Ivan the Terrible

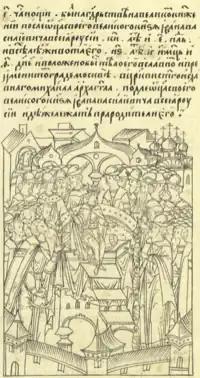
Ivan sits on the throne, miniature from the Illustrated Chronicle of Ivan the Terrible

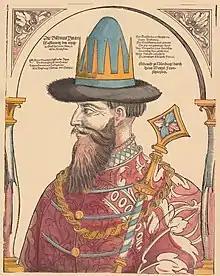
16th century portrait of Ivan by Hans Weigel

Ivan Vasilyevich was the first son of Vasili III by his second wife, Elena Glinskaya. Vasili's mother, Sophia Palaiologina, was a Byzantine princess of the Palaiologos family. She was a daughter of Thomas Palaiologos, the younger brother of the last Byzantine emperor, Constantine XI Palaiologos. Elena's mother was a Serbian princess and her father's family, the Tatar Glinski clan (nobles based in the Grand Duchy of Lithuania), claimed descent both from Orthodox Hungarian nobles and the Mongol ruler Mamai (1335–1380). Born on 25 August, he received the name Ivan in honor of St. John the Baptist, the day of whose beheading falls on 29 August. In some texts of that era, it is also occasionally mentioned with the names Titus and Smaragd, in accordance with the tradition of polyonymy among the Rurikids. He was baptized in the Trinity Lavra of St. Sergius by Abbot Joasaph (Skripitsyn) and two elders of the Joseph-Volokolamsk Monastery were elected as recipients—the monk Cassian Bossoy and the hegumen Daniel. Tradition says that in honor of the birth of Ivan, the Church of the Ascension was built in Kolomenskoye.